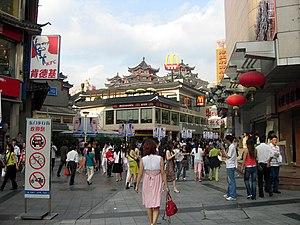
quartier commerçant de Dongmen, dans le district de Luohu, à Shenzhen 中文（简体）‎: 东门商业区 中文（繁體）‎: 東門商業區